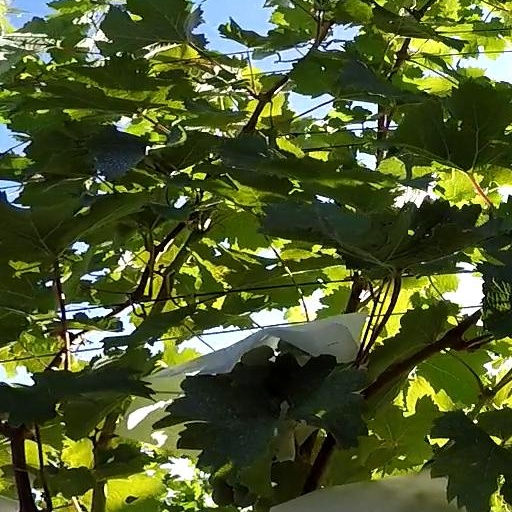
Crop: grape